Calca, Peru

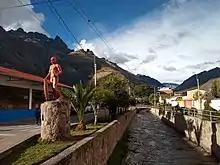
The town of Calca and old canal

Calca, also referred to as Villa de Zamora, is a town in southern Peru, capital of Calca Province in Cusco Region. It is at an elevation of around 2926 meters (9600 feet) above sea level.